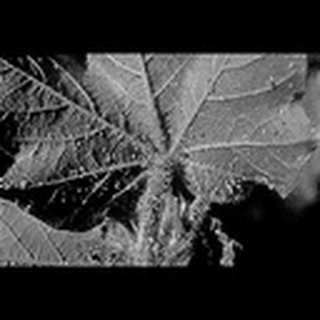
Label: cotton_aphids